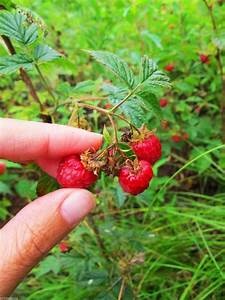
Label: raspberry